Agrippa (A Book of the Dead)

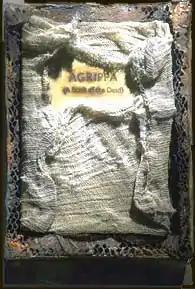

Agrippa (A Book of the Dead) is a work of art created by science fiction novelist William Gibson, artist Dennis Ashbaugh and publisher Kevin Begos Jr. in 1992. The work consists of a 300-line semi-autobiographical electronic poem by Gibson, embedded in an artist's book by Ashbaugh. Gibson's text focused on the ethereal, human-owed nature of memories retained over the passage of time (the title referred to a Kodak photo album from which the text's memories are taken). Its principal notoriety arose from the fact that the poem, stored on a 3.5" floppy disk, was programmed to encrypt itself after a single use; similarly, the pages of the artist's book were treated with photosensitive chemicals, effecting the gradual fading of the words and images from the book's first exposure to light. The work is recognised as an early example of electronic literature.